Gottfried August Homilius

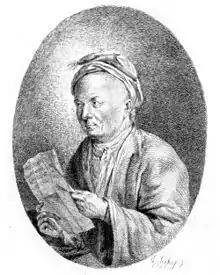
Homilius in 1782

Gottfried August Homilius (2 February 1714 – 2 June 1785) was a German composer, cantor and organist. He is considered one of the most important church composers of the generation following Bach's, and was the main representative of the "empfindsamer" style.